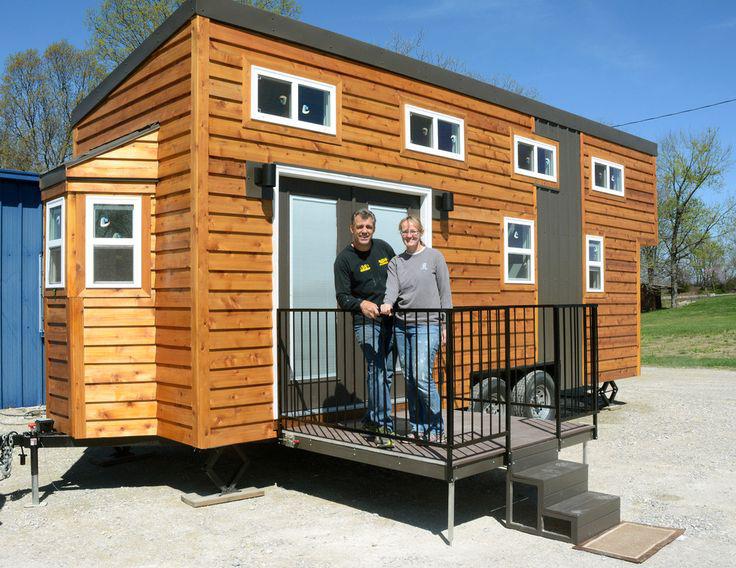
a luxurious tiny house for sale , with all its appliances and furnishings .
Relation: Subjective, Story